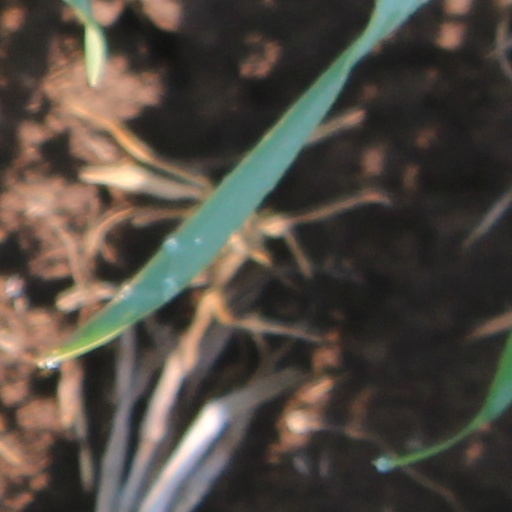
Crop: wheat